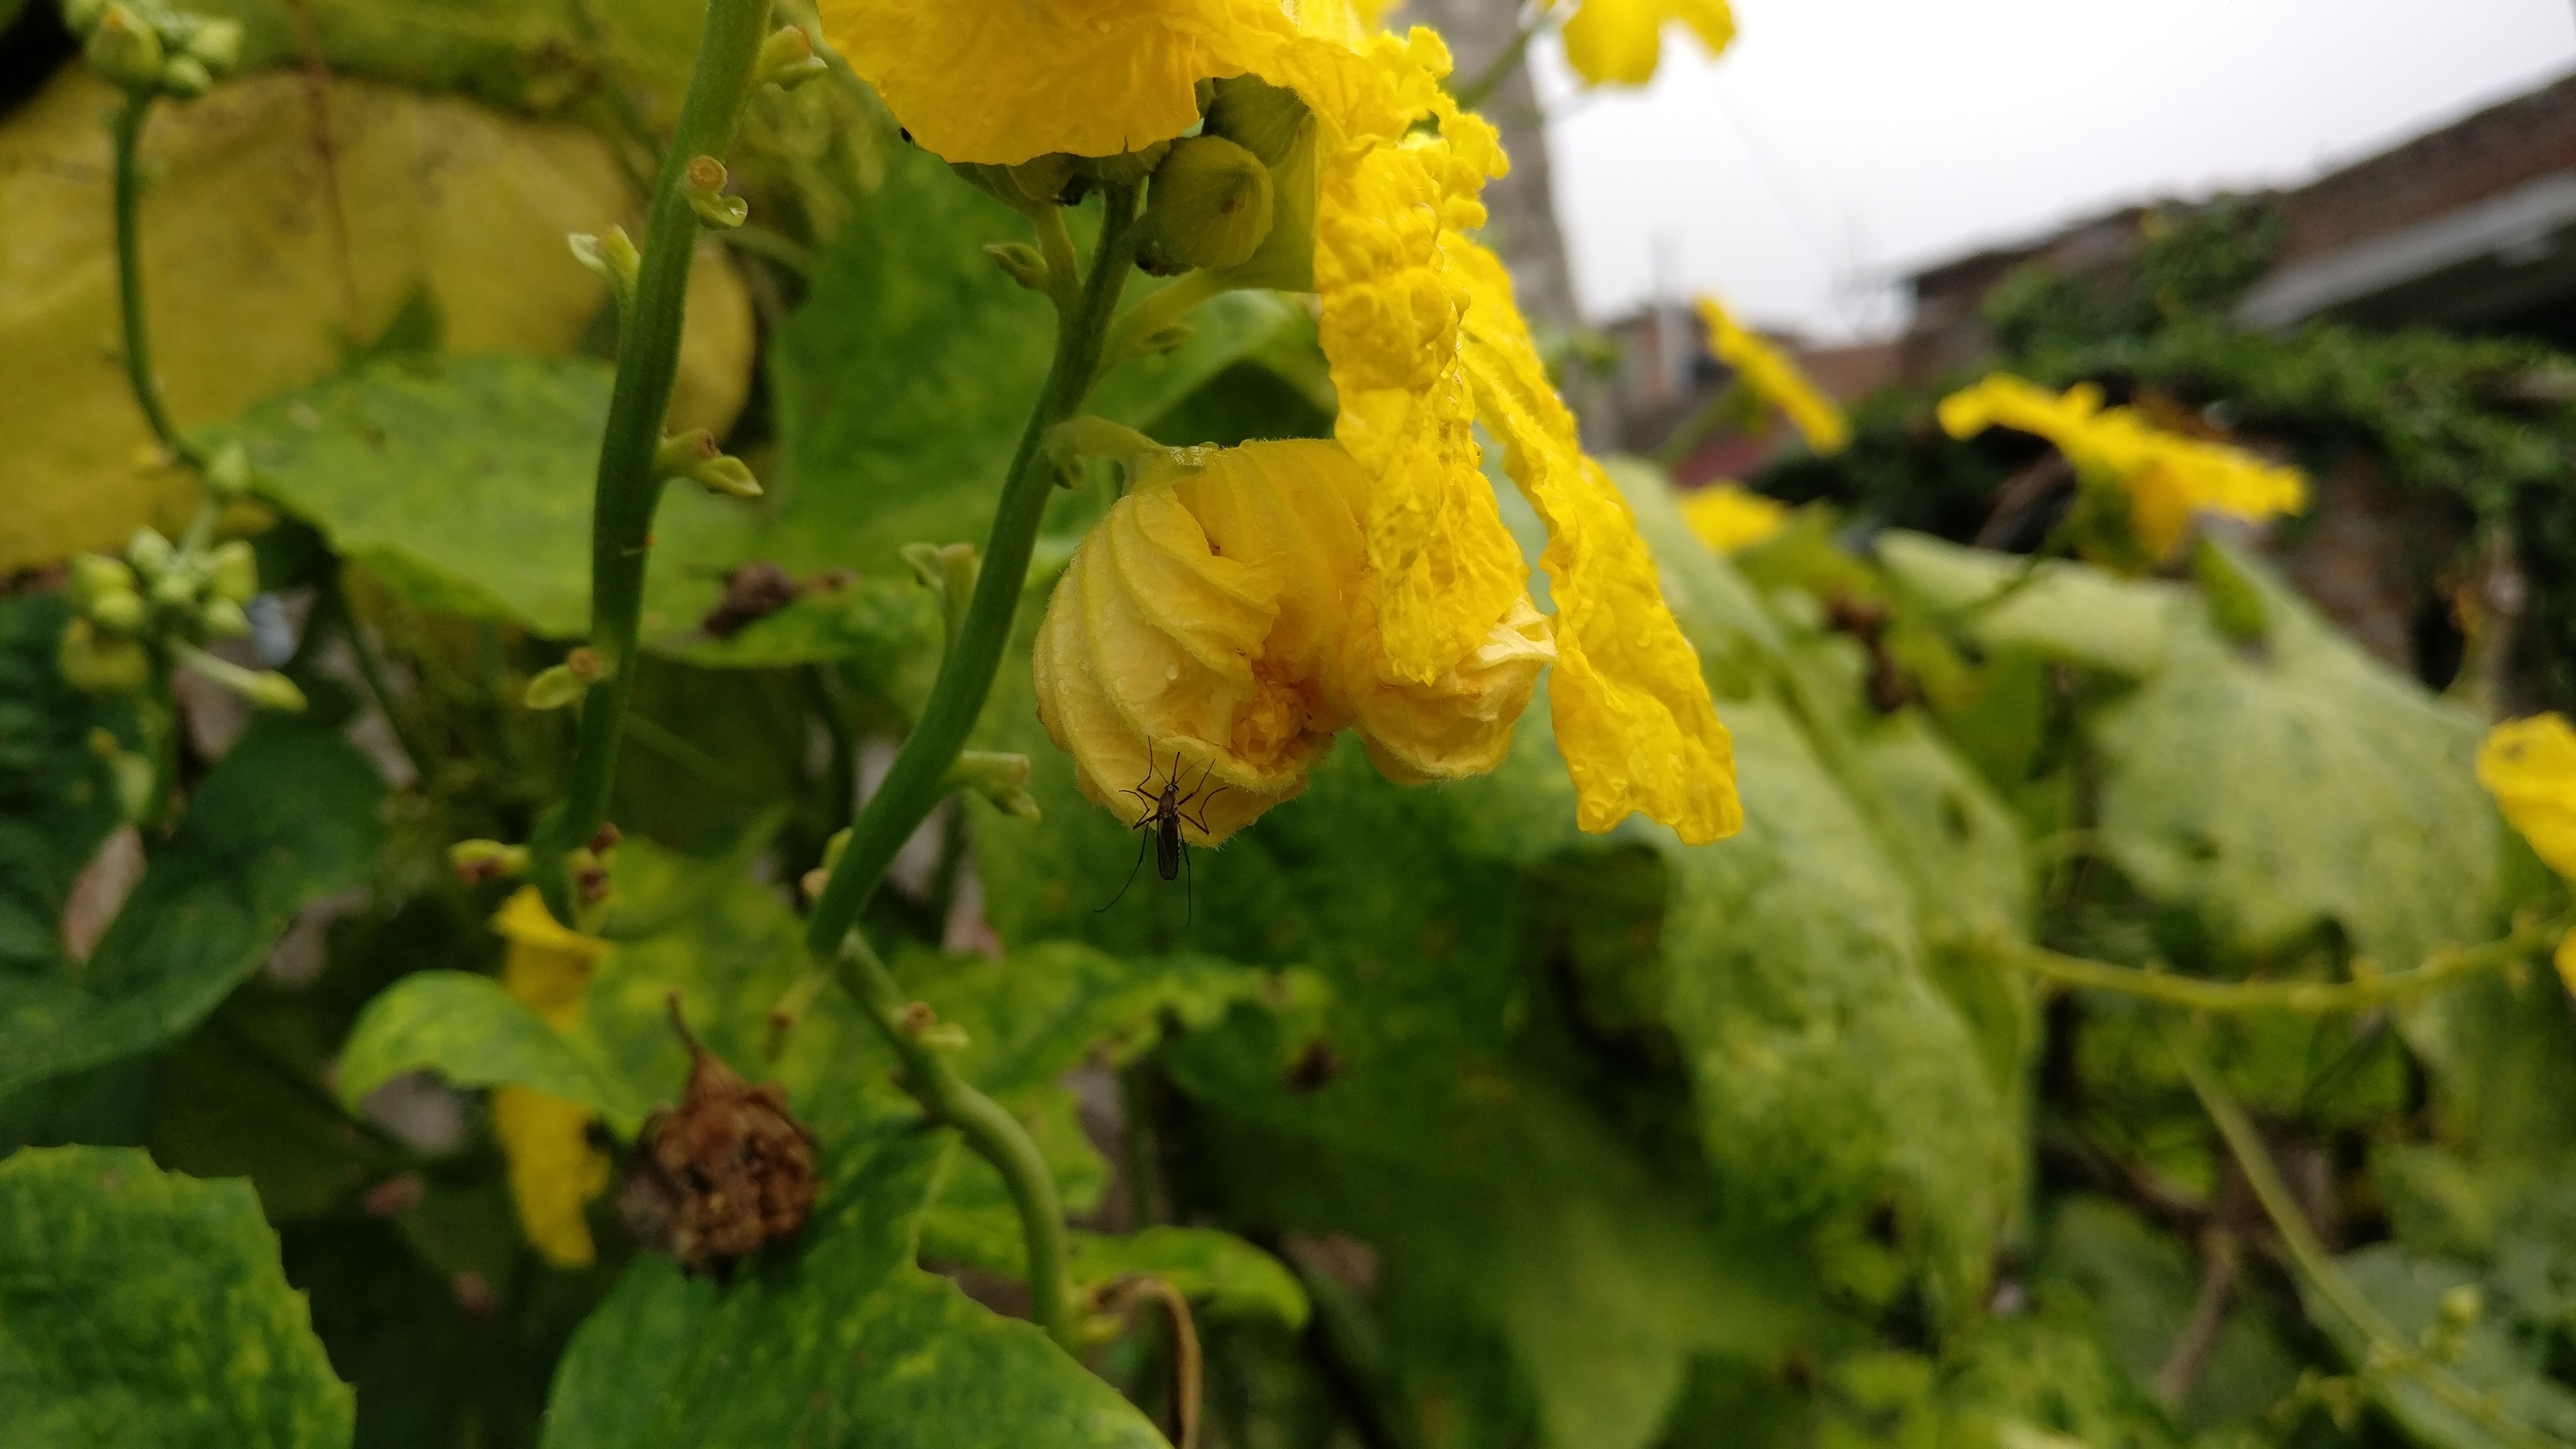
plant, leaf, flower, food, green, produce, autumn, botany, yellow, garden, flora, gourd, wildflower, cucurbita, macro photography, flowering plant, land plant